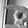
ASL letter: P